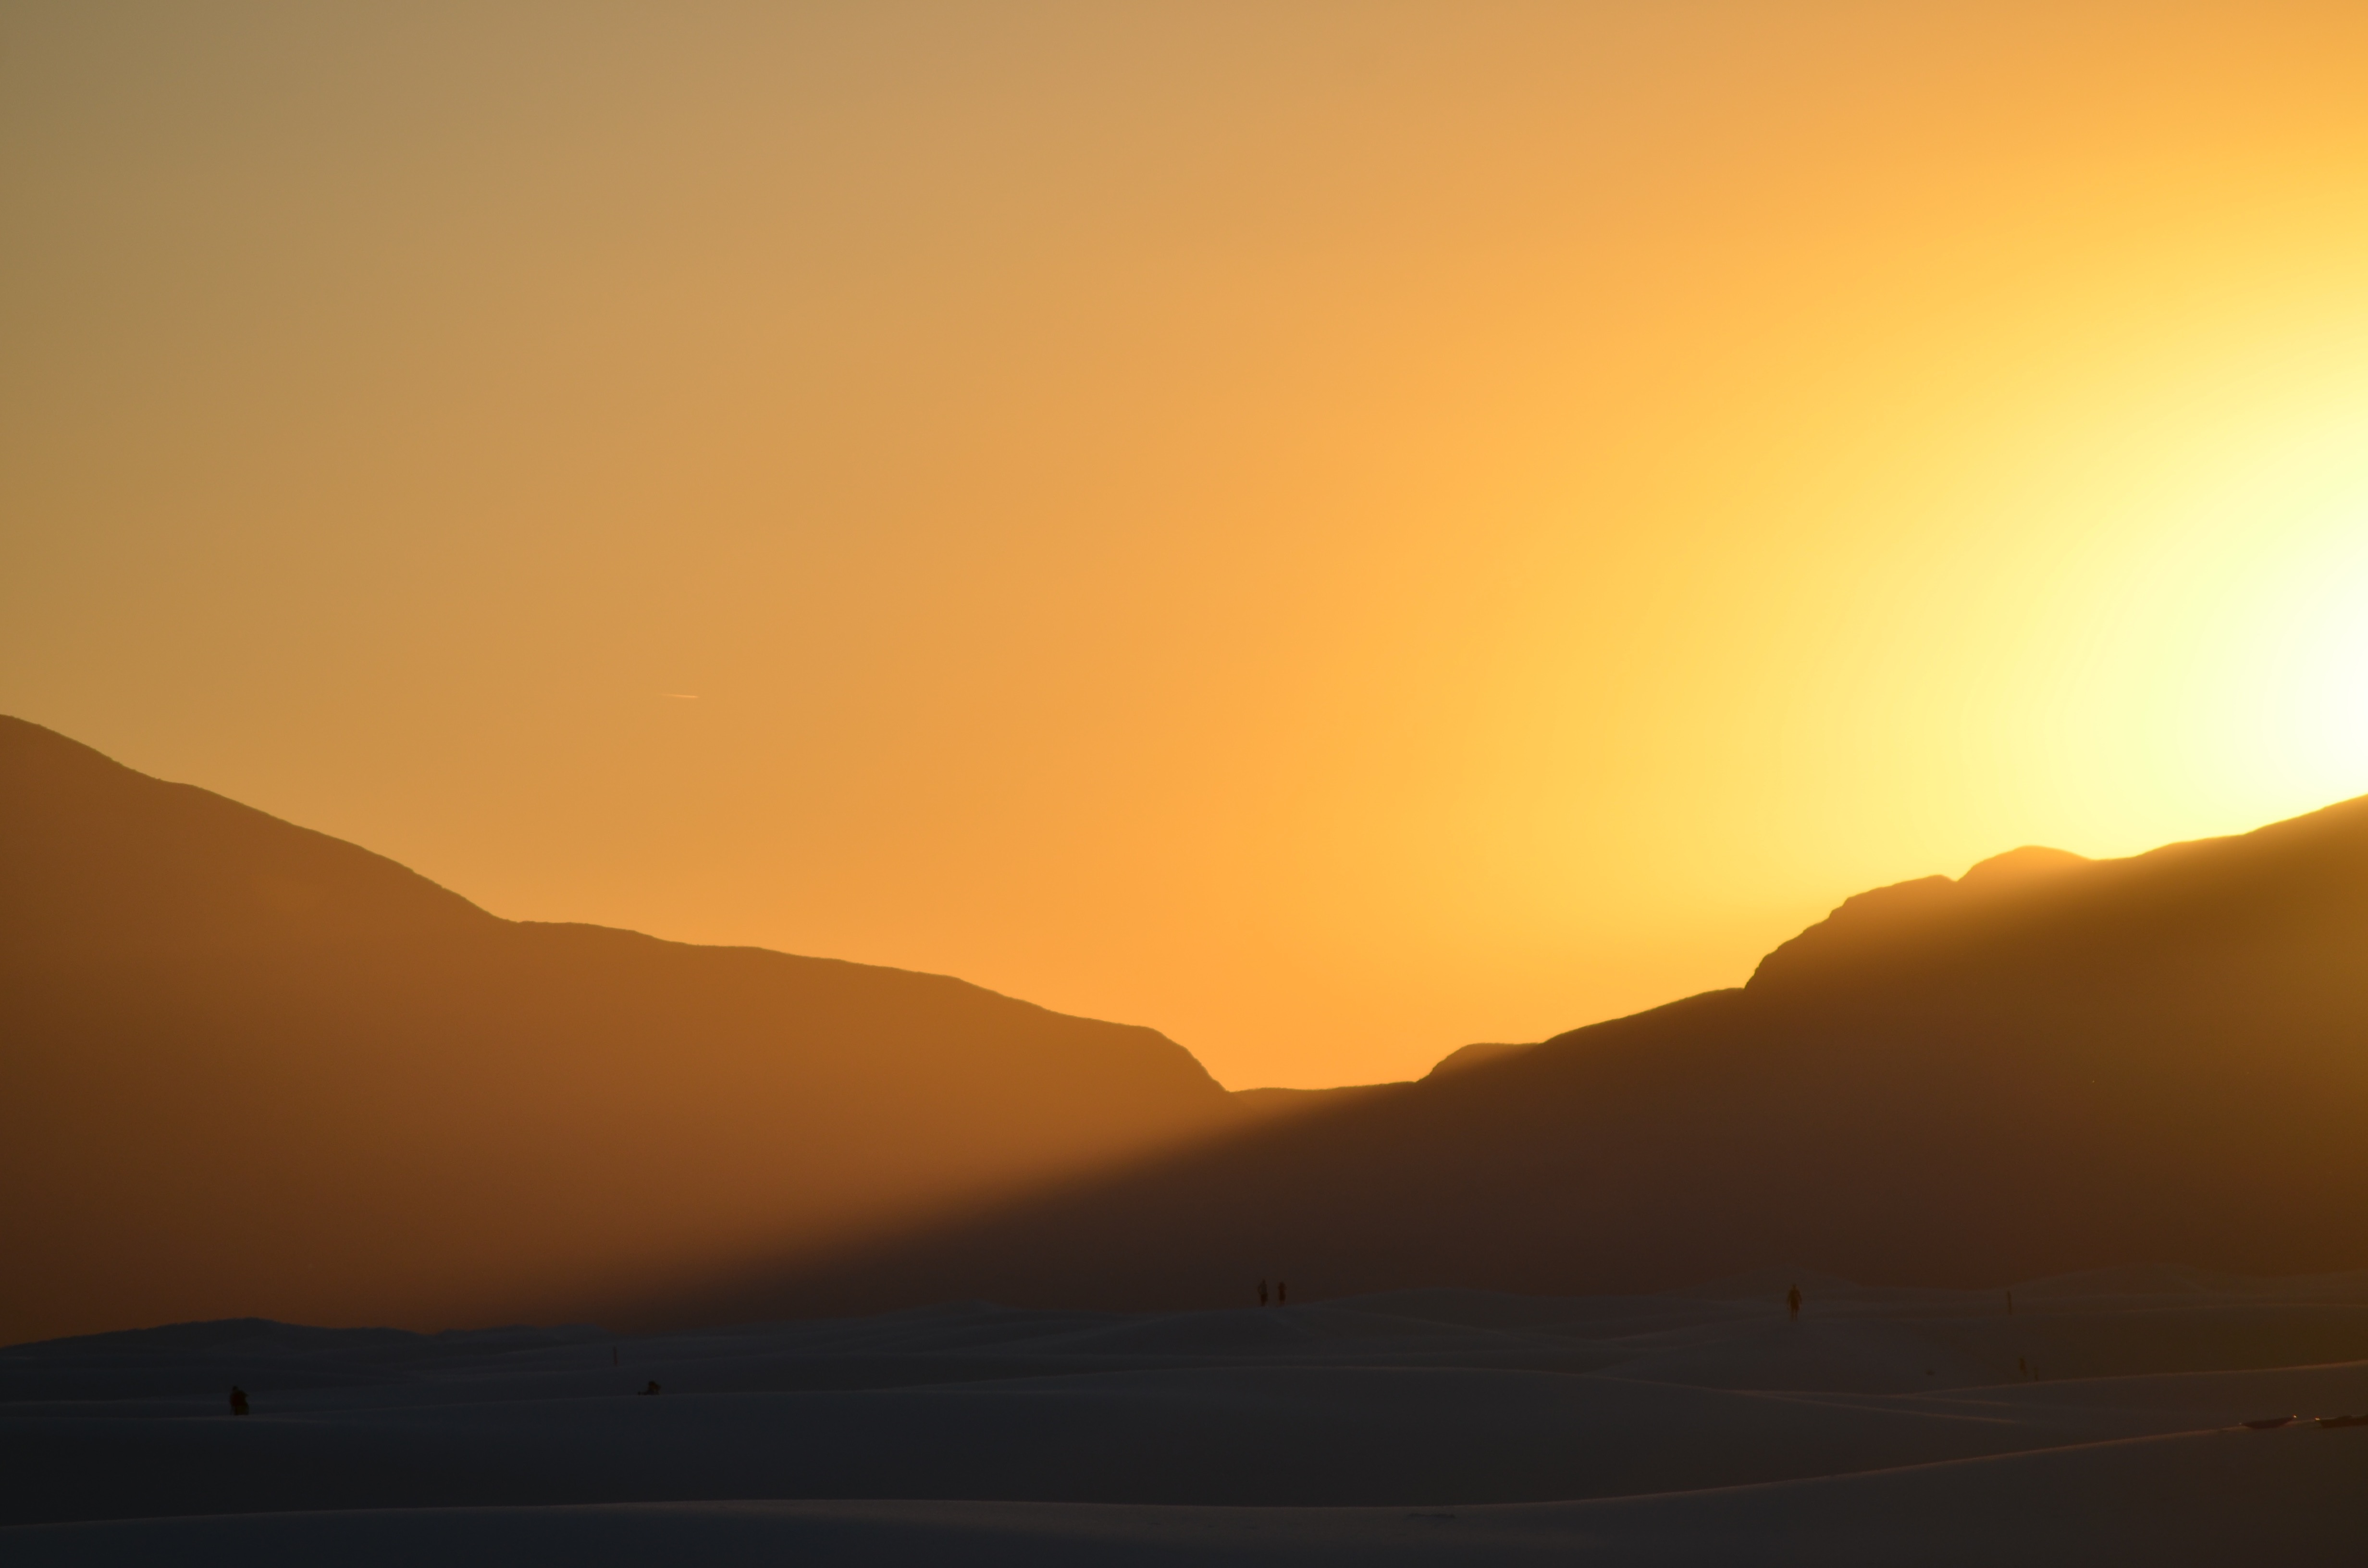
landscape, horizon, mountain, sun, sunrise, sunset, sunlight, morning, hill, desert, dawn, dusk, evening, plain, sahara, afterglow, landform, natural environment, atmospheric phenomenon, aeolian landform, red sky at morning